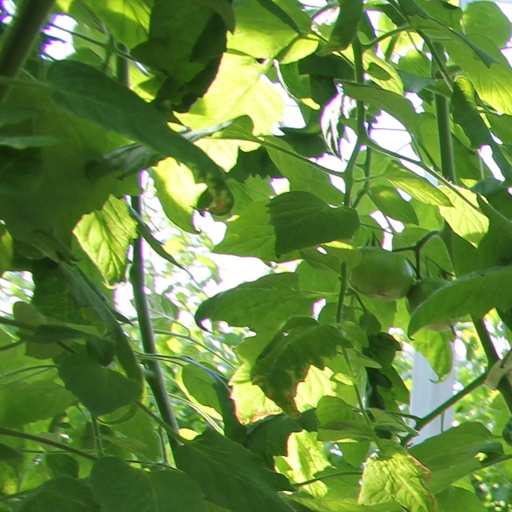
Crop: tomato